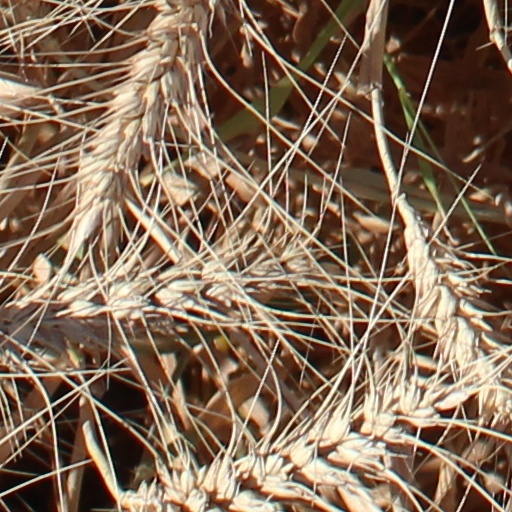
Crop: wheat